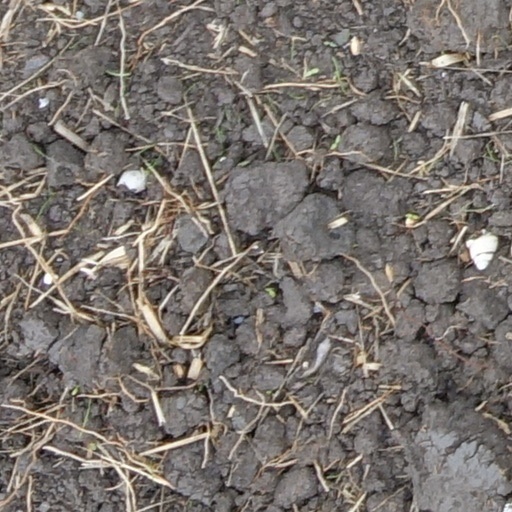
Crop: wheat